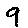
Label: 9